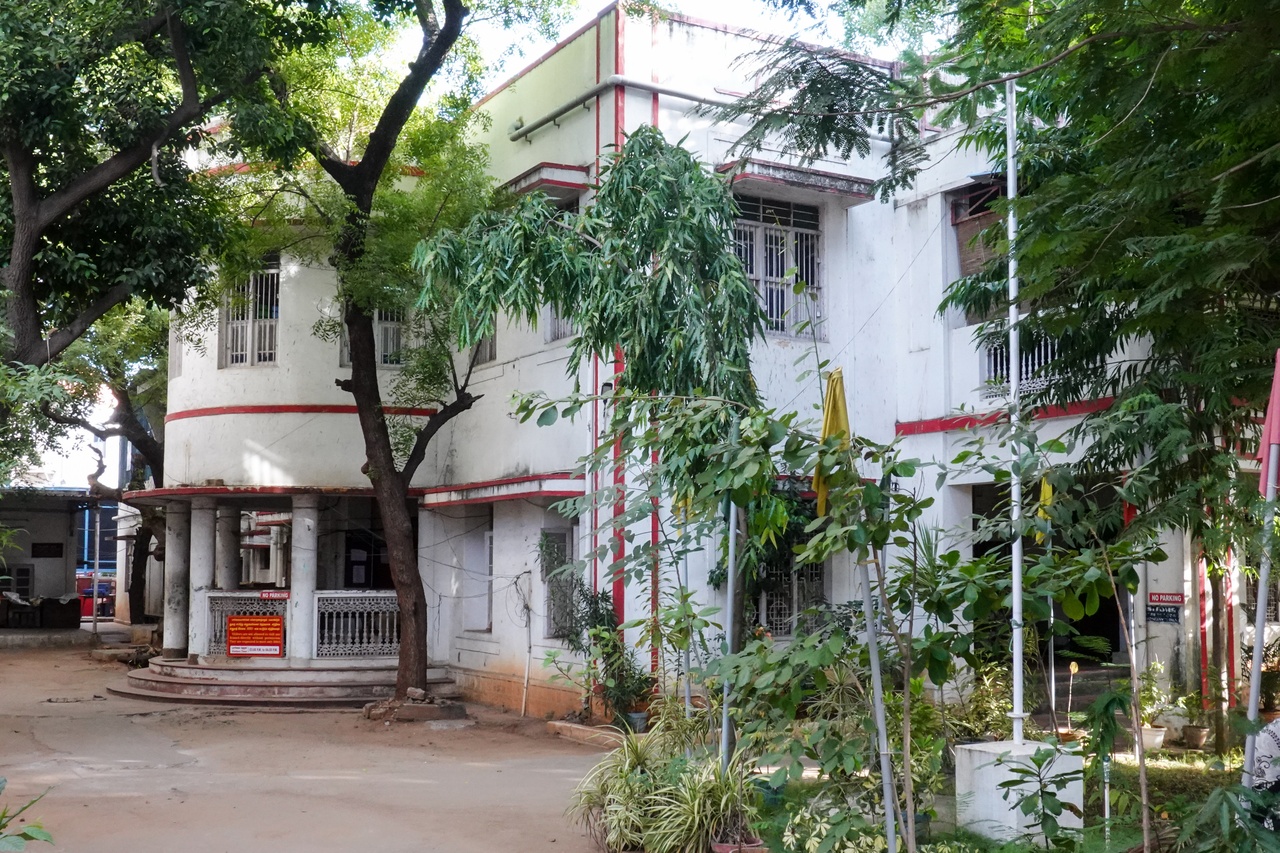
RMS 'T' Division office, Southern Railway, Rockins Road, Trichy, Tamil Nadu, India.